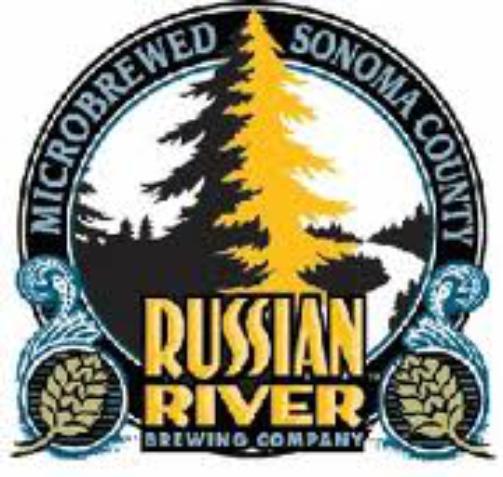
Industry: Food